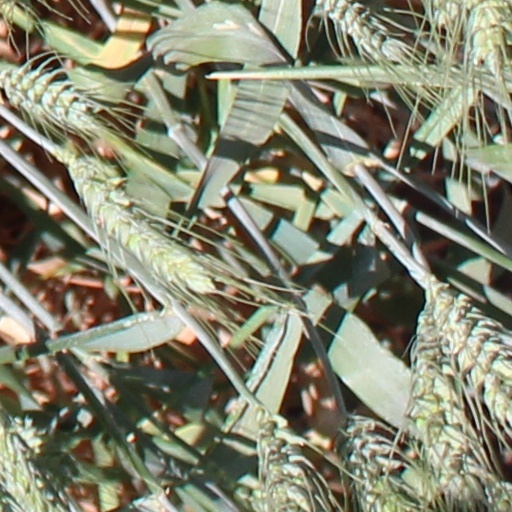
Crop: wheat